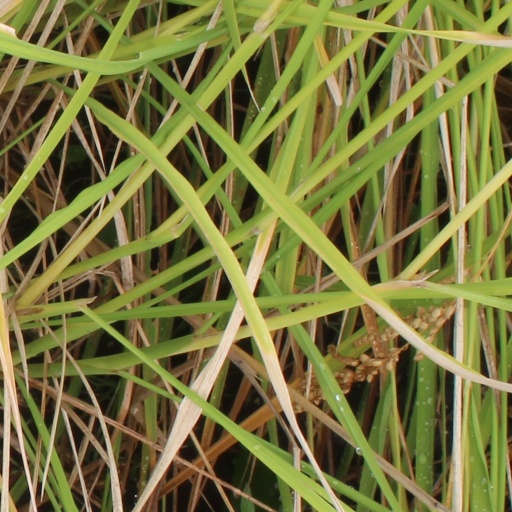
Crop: rice